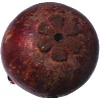
Label: mangostan